Antigua Guatemala

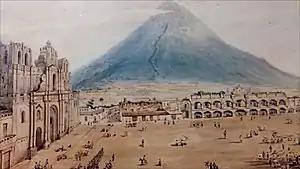
Central square of Antigua Guatemala in 1827.

The city had a peak population of some 65,000 in the 1770s; the bulk of the population moved away in the late 18th century after the 1773 Guatemala earthquake. Despite significant population growth in the late 20th century, the city had only reached half that number by the 1990s. At the time of the 2007 census, the city had 34,685 inhabitants.